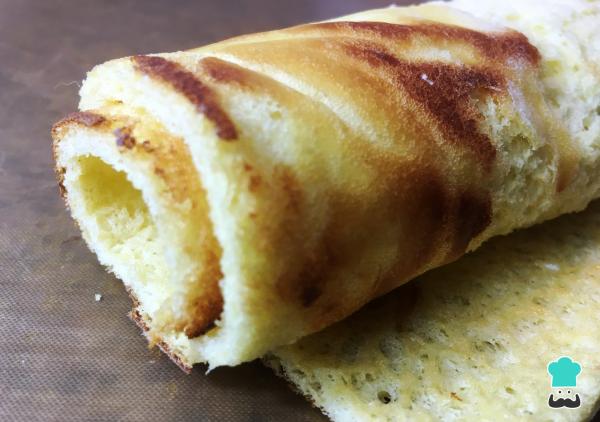
Una vez que esté fría la masa, con un cuchillo despégala de los bordes, dale vuelta y sácale el papel con delicadeza. La masa debe quedar esponjosa y flexible, no debe romperse. También debe tener un color blanco en la base y quedar levemente dorada por arriba.Reserva el pionono enrollado en el papel manteca.